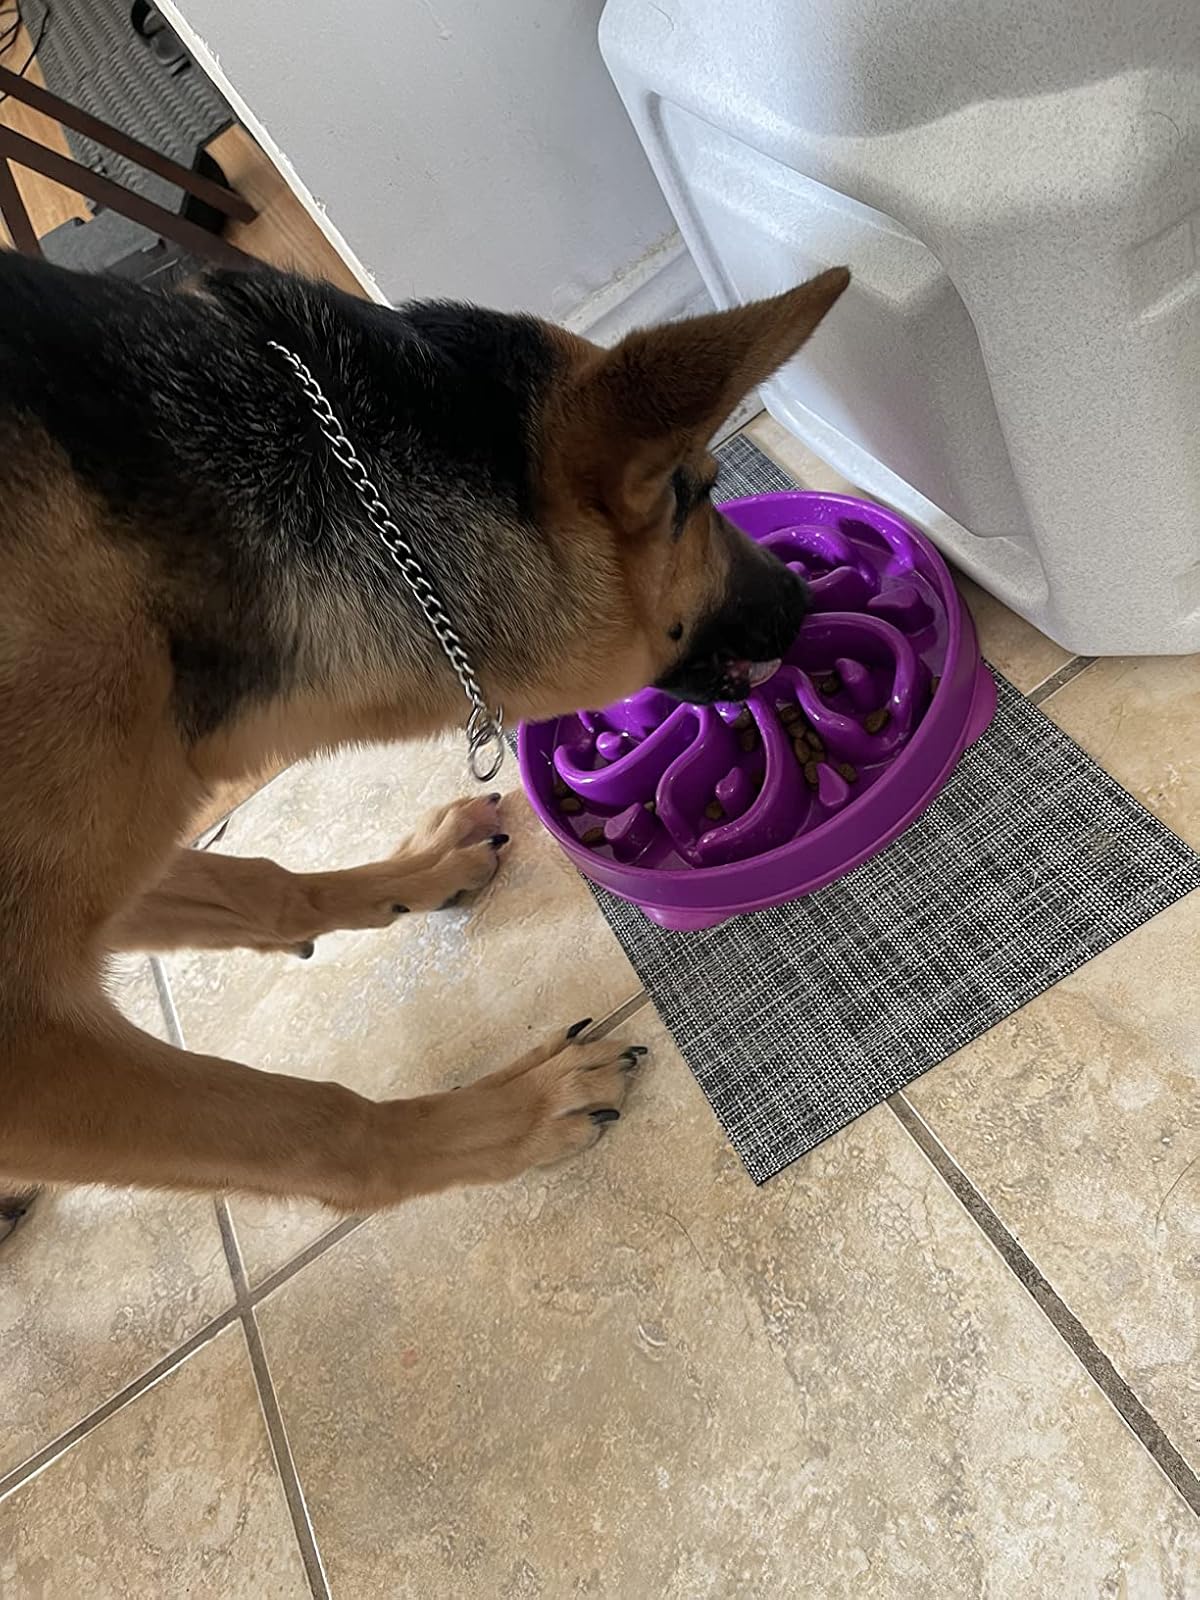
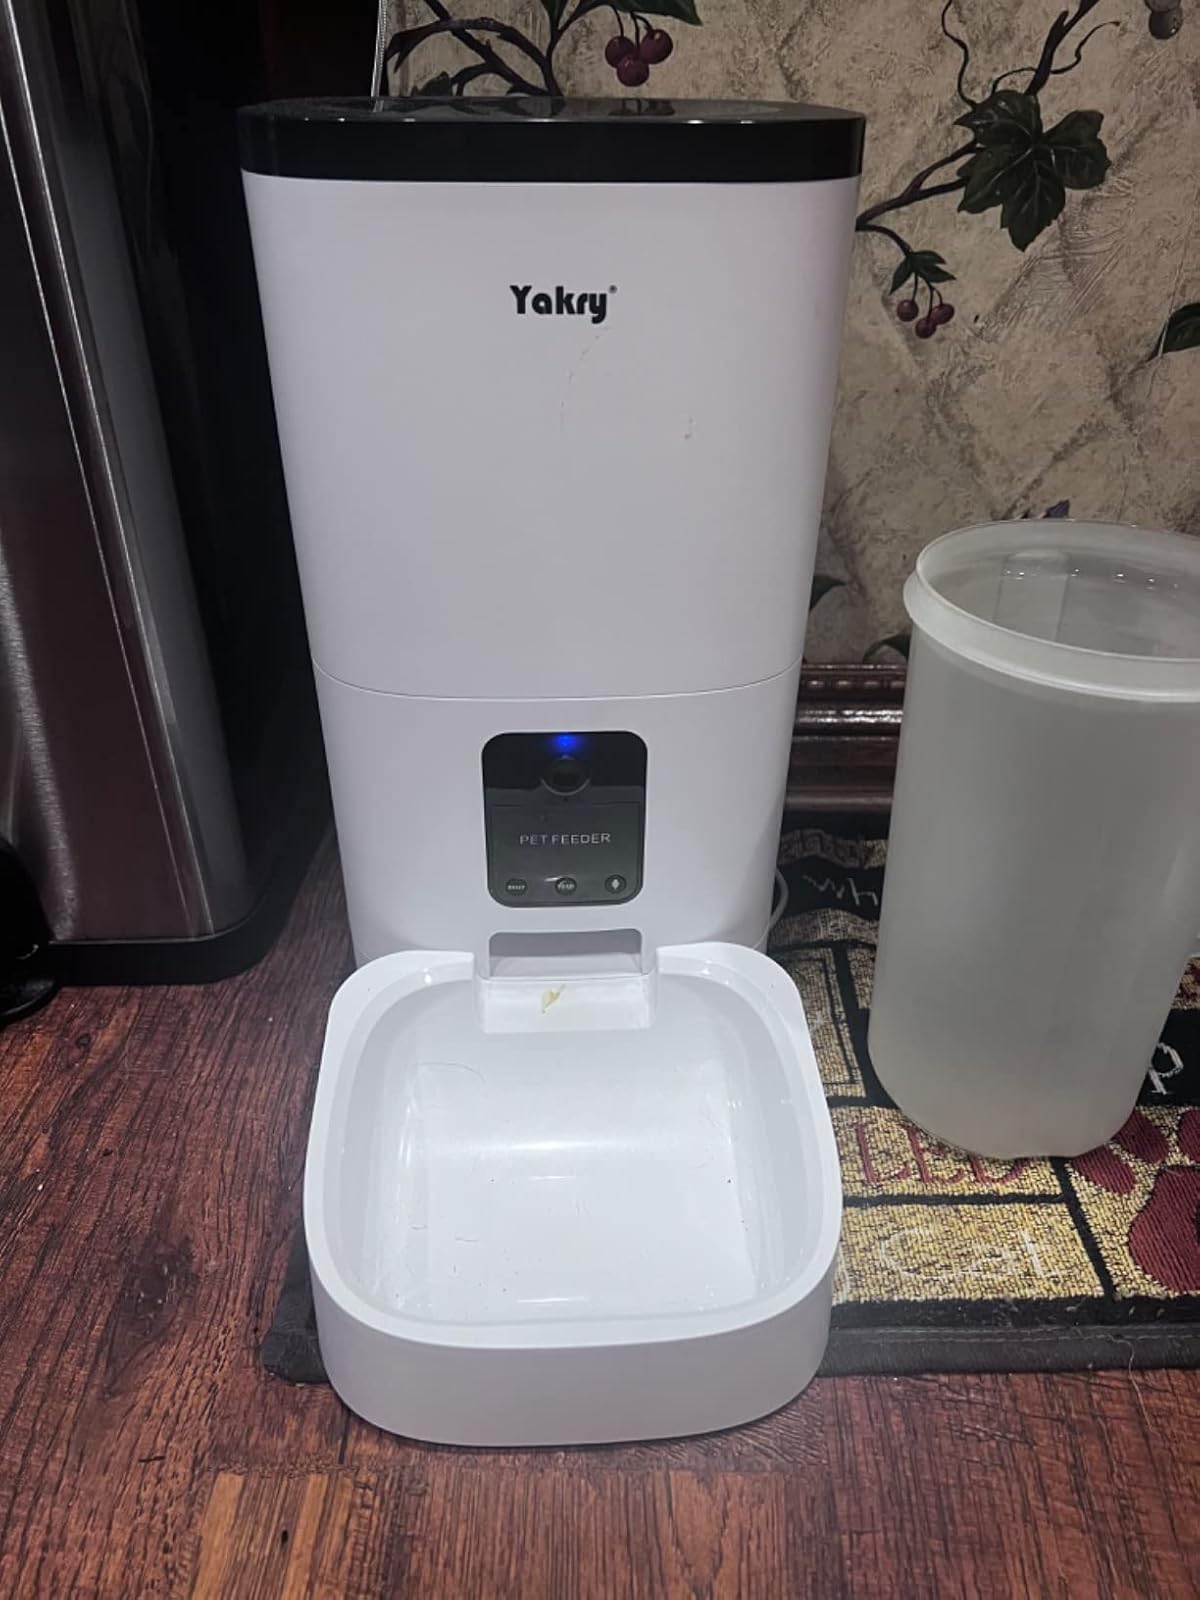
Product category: items_feeder
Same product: no